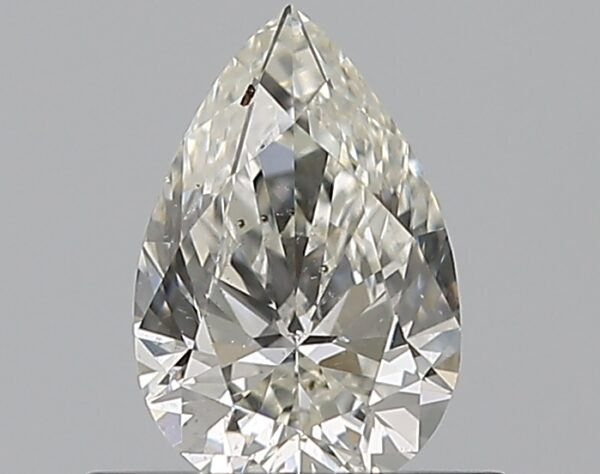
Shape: pear
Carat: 0.55
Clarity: SI1
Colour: I
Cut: EX
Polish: VG
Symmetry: VG
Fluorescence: N
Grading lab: GIA
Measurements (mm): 6.95 x 4.56 x 2.85